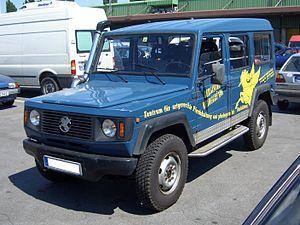
Force Motors Limited est un constructeur automobile indien, la société phare du groupe du Dr. Abhay Firodia.